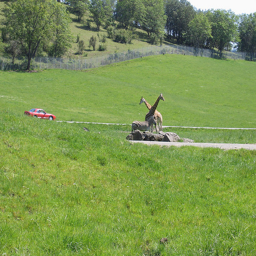
A red car on a road near two giraffe and a zebra.
A car driving down a road near a field where a zebra and two giraffes are standing by a rock.
Two giraffes are standing near a zebra in the grass near a car.
Two giraffe and a zebra on rocks next to road.
Giraffes and a zebra behind a rock and a red car